Gesang der Jünglinge

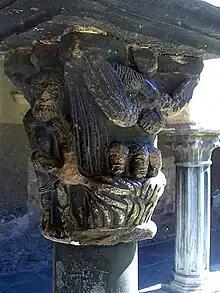
Shadrach, Meshach, and Abednego shielded by the angel (Aosta, cloister of the Collegiate church of Saint Ursus, 12th century)

There are three basic types of material used: (1) electronically generated sine tones, (2) electronically generated pulses (clicks), and (3) filtered white noise. To these is added the recorded voice of a boy soprano, which incorporates elements of all three types: vowels are harmonic spectra, which may be conceived as based on sine tones; fricatives and sibilants are like filtered noises; plosives resemble impulses. Each of these may be composed along a scale running from discrete events to massed "complexes" structured statistically. The last category occurs in Stockhausen's electronic music for the first time in "Gesang der Jünglinge", and originates in the course of studies Stockhausen took between 1954 and 1956 with Werner Meyer-Eppler at the University of Bonn.